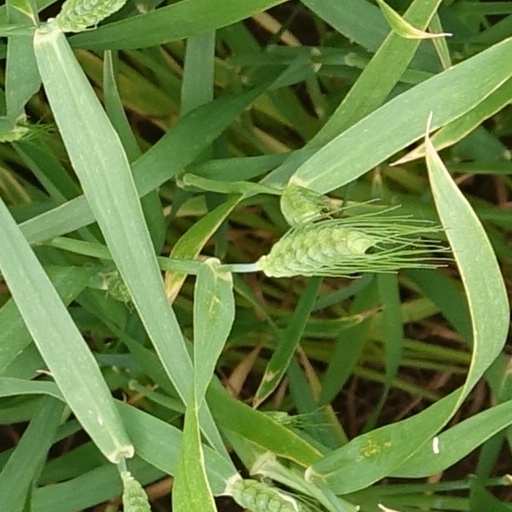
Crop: wheat